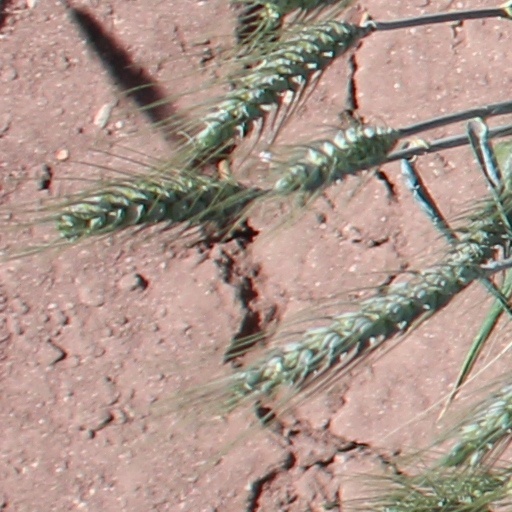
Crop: wheat